Peugeot Sport

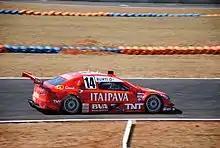

Peugeot entered the British Touring Car Championship in 1992, preparing 405's for former champion Robb Gravett. The team was run in-house from the company's UK factory in Coventry. The 405 never won a race despite promising results in its four seasons of competition, before being replaced in 1996 by the 406. Unfortunately Peugeot UK did not share any technical data with its European contemporaries, and the BTCC programme suffered. Peugeot handed the works deal to Motor Sport Developments for 1997 and 98, but wins still eluded the team. With spiralling costs in the series, Peugeot withdrew from the BTCC at the end of 1998.